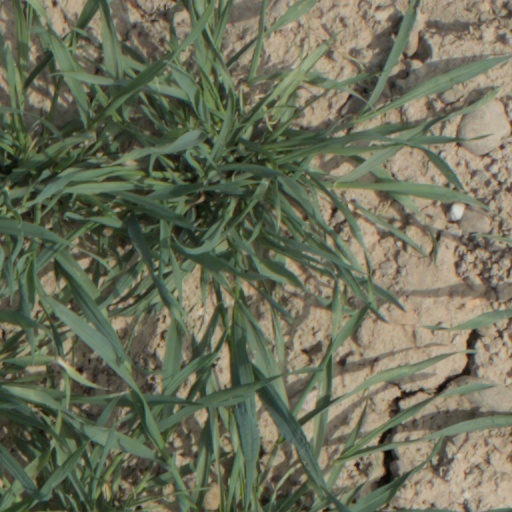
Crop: wheat